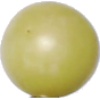
Label: Grape White 2